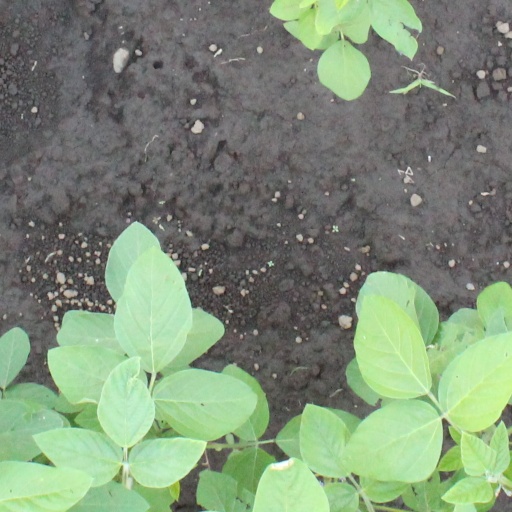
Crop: soybean